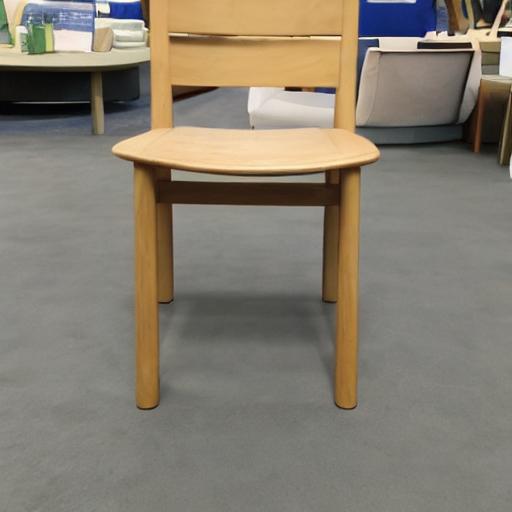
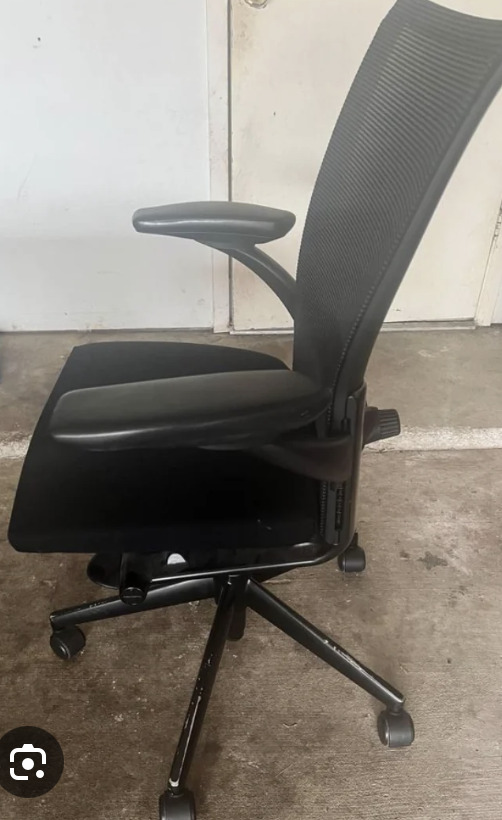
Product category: items_chair
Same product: no